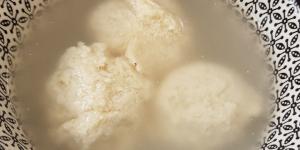
mozzarella vegana para pizza